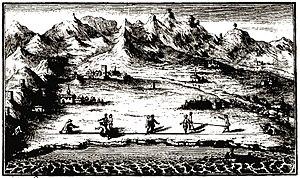
Mesure d'une base à la perche.
Une méridienne est un arc de méridien déterminé par triangulation géodésique et mesures astronomiques. Une de ses finalités premières est de déterminer la grandeur d'un degré de méridien terrestre, en un lieu, pour « mesurer la Terre ».